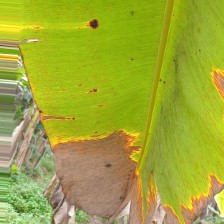
Label: cordana